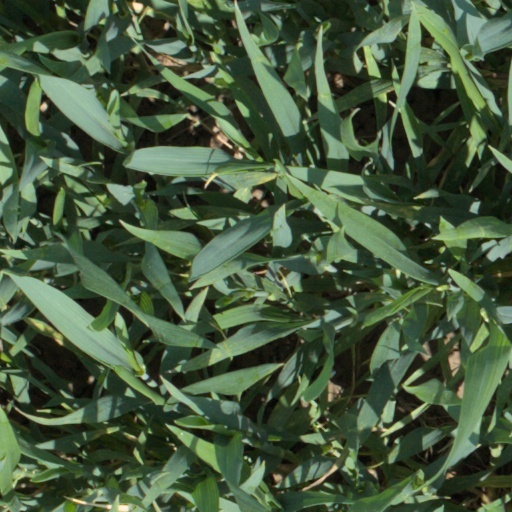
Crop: wheat